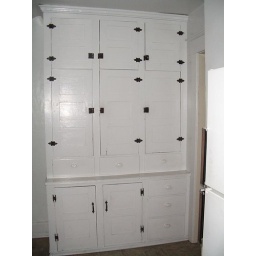
this is really pretty built in cabinet in the kitchen